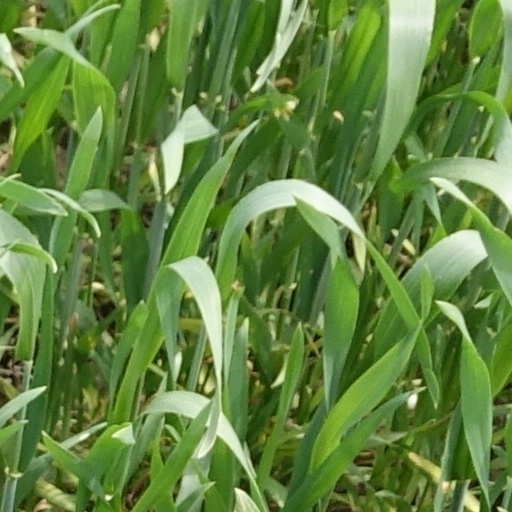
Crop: wheat